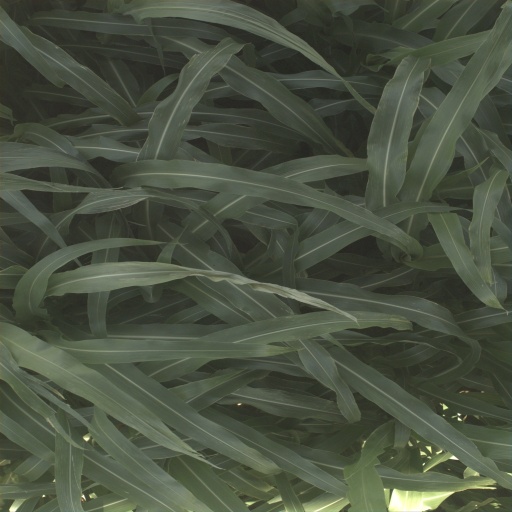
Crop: sorghum